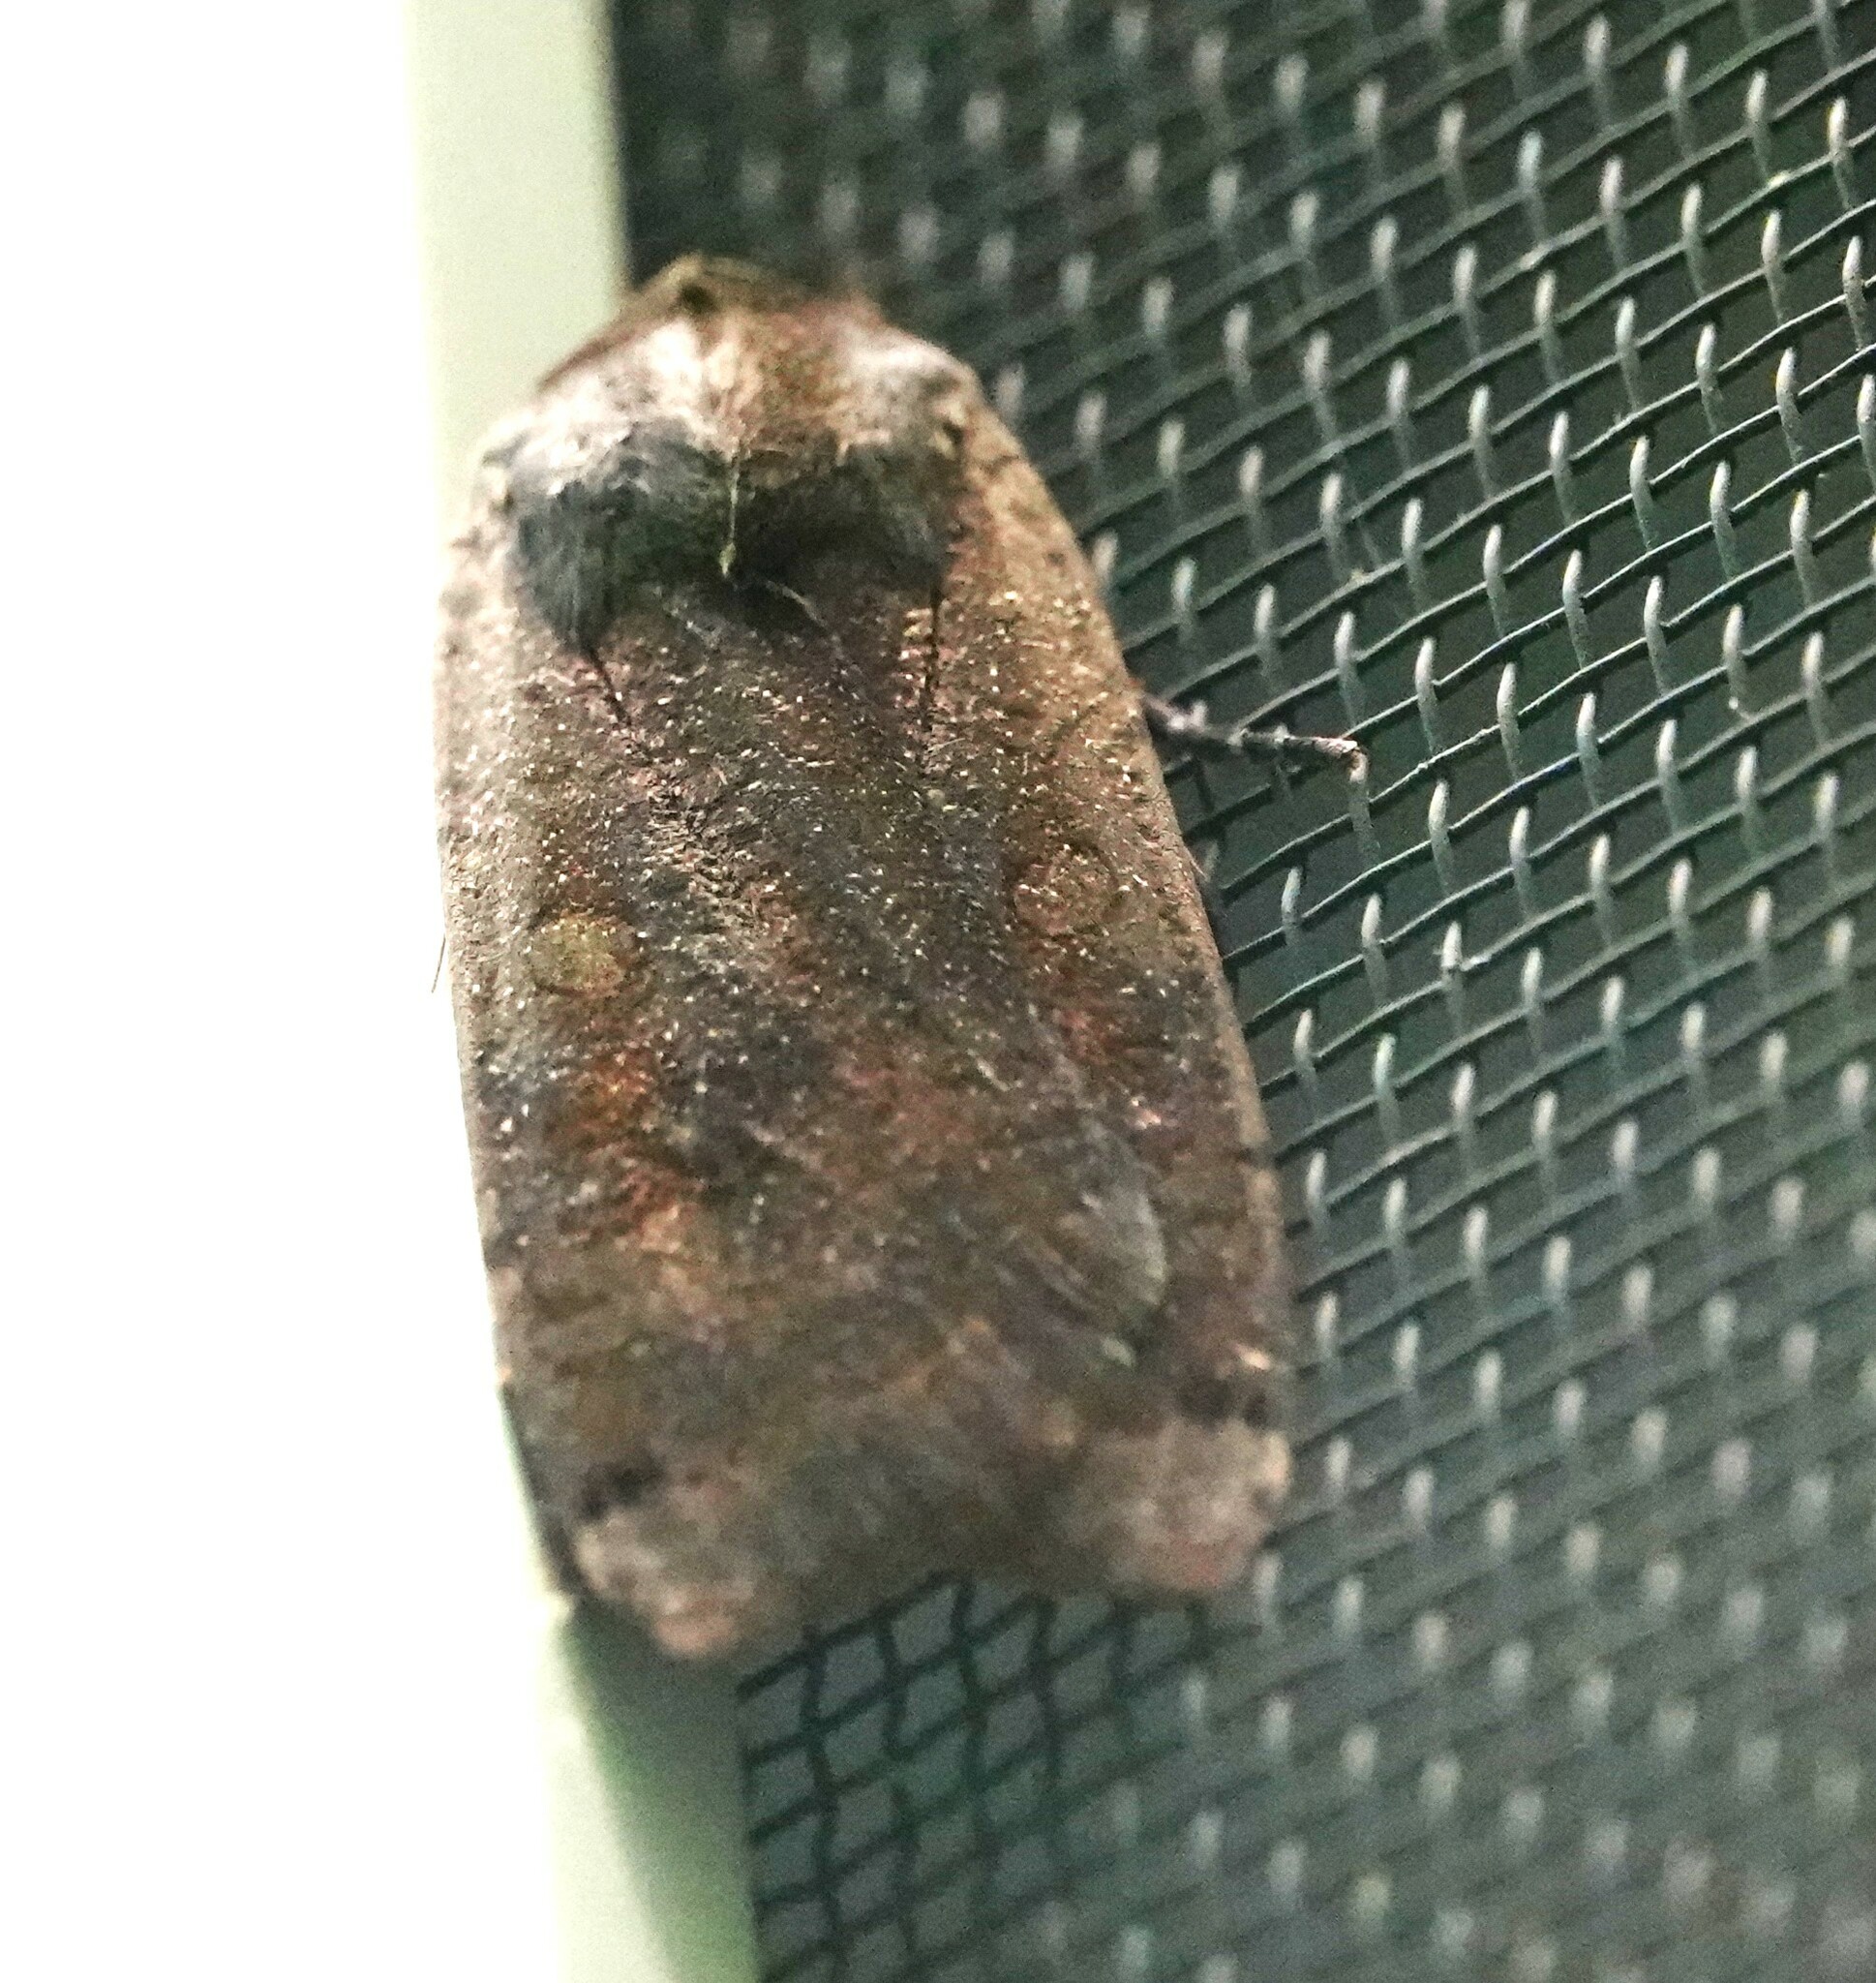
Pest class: cutworms